Alpina

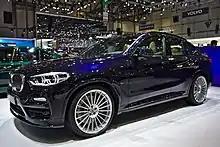
Alpina XD4

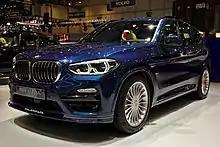
Alpina XD3 at Geneva Motorshow 2018

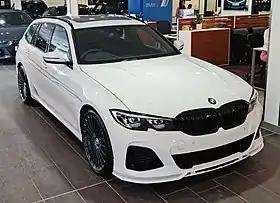
Alpina B3 S Touring (G21)

The Alpina XD3 made its debut at the 2018 Geneva Motor Show. The XD3 is fitted with an Alpina-modified version of BMW's B57 diesel inline-six engine. In the quad-turbo left-hand drive version, the engine outputs and , giving a 0– time of 4.6 seconds and a top speed of . In the bi-turbocharged right-hand drive version, the engine outputs and , giving it a 0– time of 4.9 seconds and a top speed of .